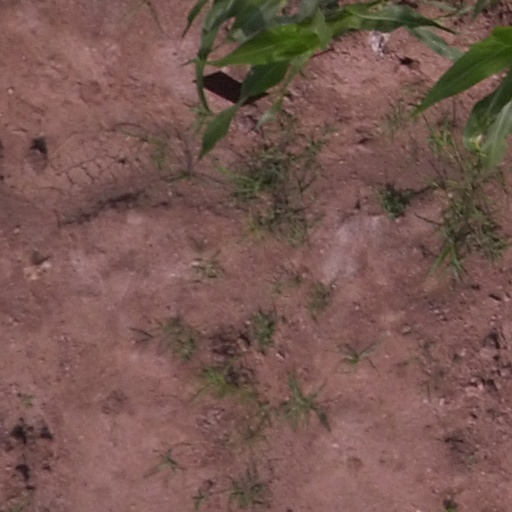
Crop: maize; corn